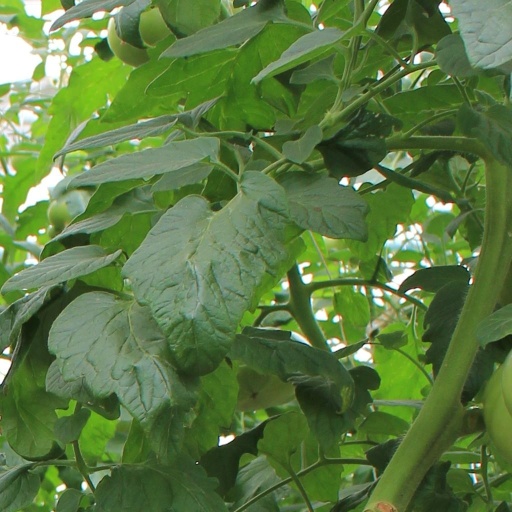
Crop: tomato